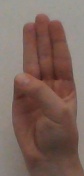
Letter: thaa